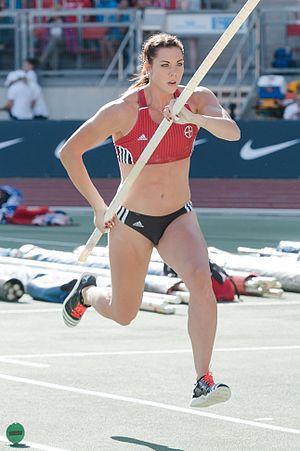
Katharina Bauer est une athlète allemande, spécialiste du saut à la perche.